Marcin Szymański (chess player)

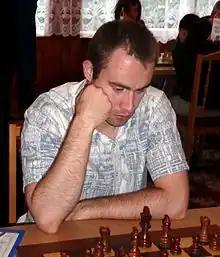
Marcin Szymański in 2008

Marcin Szymański (born 7 May 1983) is a Polish International Master (2003).